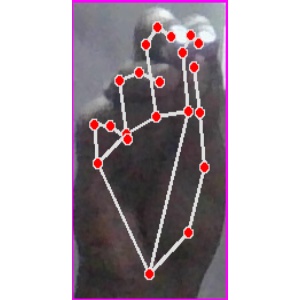
अक्षर: ङ